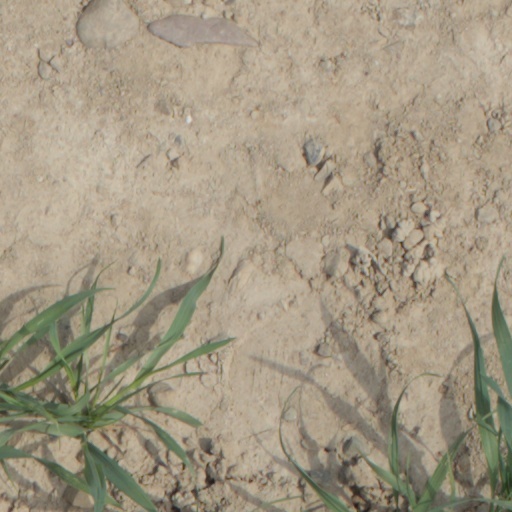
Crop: wheat